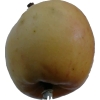
Label: apple